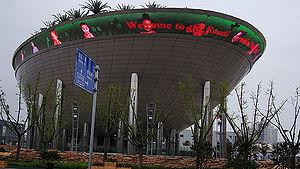
L'Expo 2010 est une Exposition universelle qui s'est tenue à Shanghai, en Chine, du 1ᵉʳ mai 2010 au 31 octobre 2010. La ville a été choisie le 3 décembre 2002 par le Bureau international des Expositions pour accueillir cette Exposition.